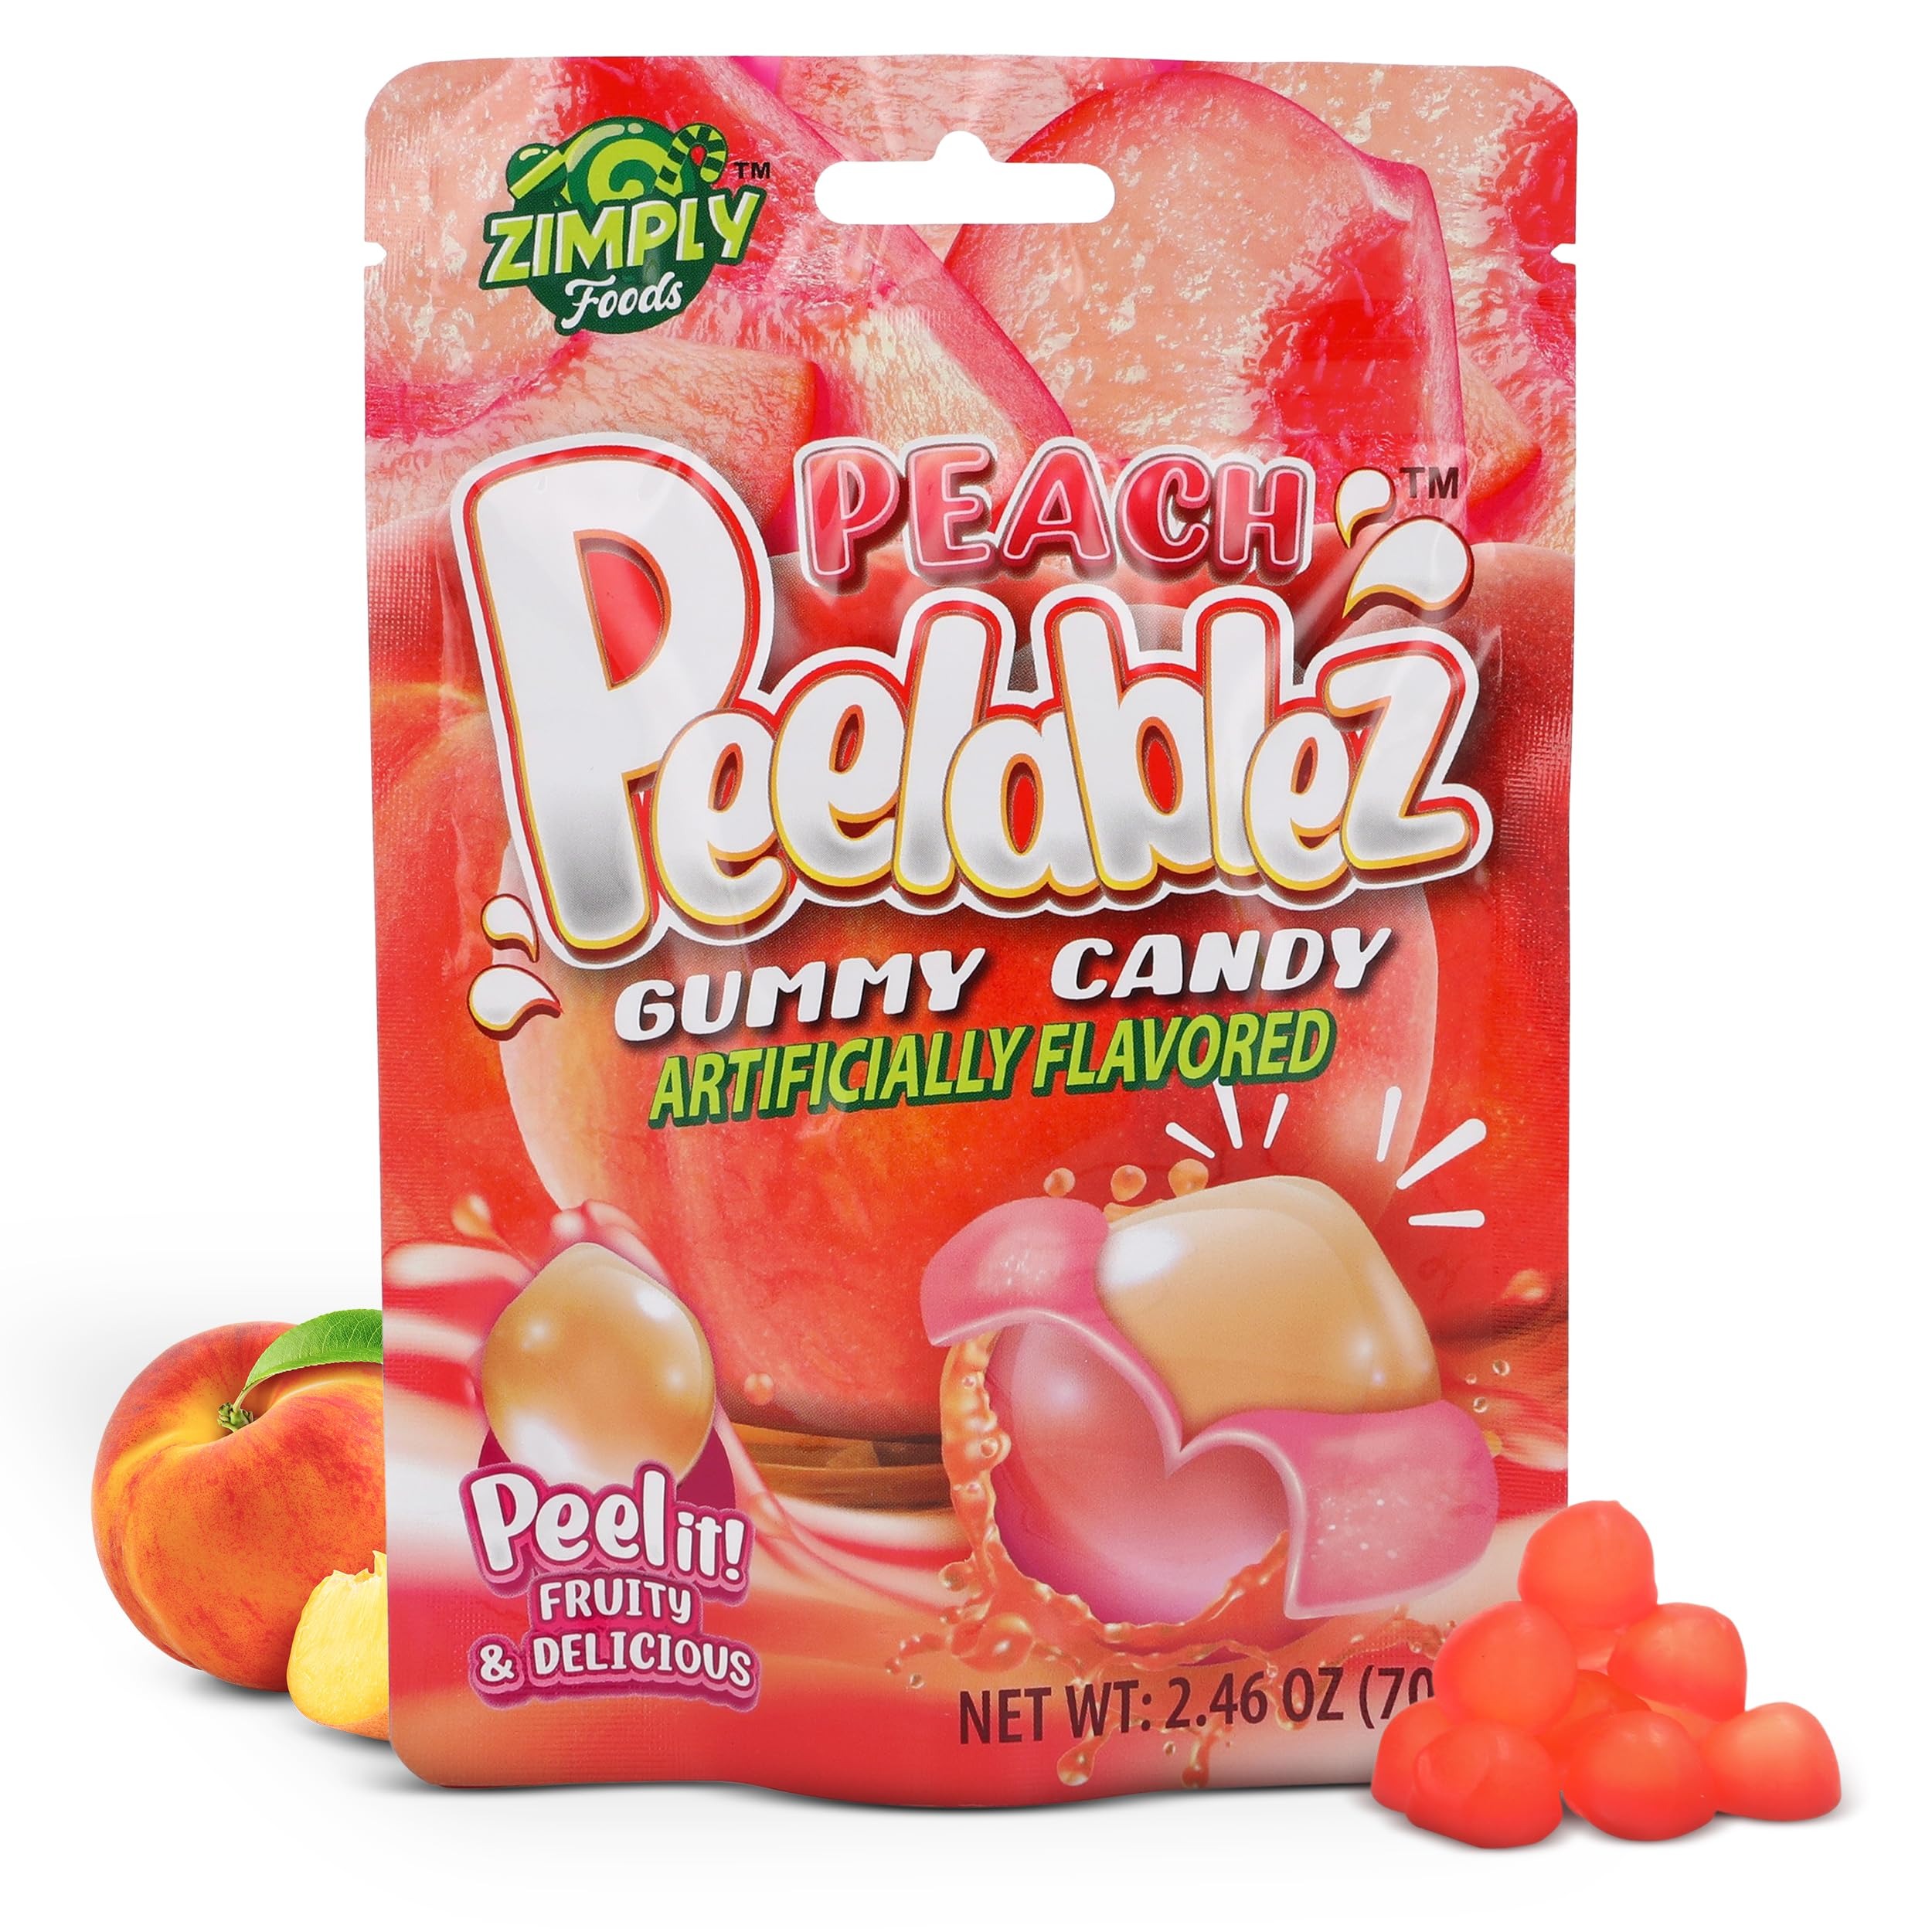
Item Name: Peelable Peach Gummies Pack of 3 - Reseable 2.46 Oz Each, 4D Gummies, Peach Peeling Candy, Peelable Gummies Layered for Delicious Fruity Snack - Peelable Candy
Bullet Point 1: Peelable Gummy Candy - Explore a playful peel candy adventure with Peelablez gummies! Peel away the chewy outer skin to reveal a soft jelly interior, offering a unique two-texture candy experience.
Bullet Point 2: Real Fruit Flavor - Bursting with real fruit juice, our peach viral candy offers an explosion of authentic fruit taste in every bite. Enjoy a refreshing snack inspired by the fruit itself.
Bullet Point 3: Fun Shapes & Textures - These peeling gummies are shaped like the actual fruit, adding an extra fun element to your snacking. From the firm peel to the soft jelly inside, it’s a texture-filled experience you won’t forget.
Bullet Point 4: Easy to Share Packs - Our resealable packs come with 2.46 Oz of peel gummies, designed for convenient snacking and sharing. Great for taking on the go, and perfect for splitting with friends.
Bullet Point 5: Snacking Adventure - Peel, chew, and savor! This interactive candy is not only delicious but fun to eat. Freeze them for a chill, chewy snack, or peel them layer by layer for that satisfying asmr candy moment.
Product Description: Indulge in a playful, delicious and a unique candy experience with Peelablez Peelable Gummy Candy. These unique gummies bring a new twist to your snack time, offering two delightful textures in one snack. The outer layer is firm yet easy to peel, giving you the satisfaction of peeling a piece of candy much like you would peel fruit. Beneath the peel lies a soft, chewy jelly center, offering a burst of flavor with every bite. This interactive candy is not only fun to eat but incredibly flavorful, thanks to the infusion of real fruit juice in every gummy. Whether you choose mango, grape, or peach, each gummy mimics the real shape and flavor of the fruit, making it a true delight for your taste buds. Peelablez gummies come in convenient resealable packs, each containing 2.46 Oz of candy, making them perfect for sharing with friends or enjoying on the go. The resealable packaging ensures that your gummies stay fresh, so you can enjoy them whenever you're ready for a sweet, fruity snack. Whether you're peeling each gummy layer by layer or savoring them whole, Peelablez gummies provide a satisfying sensory experience that makes snacking fun. They're also a great option for those who love a satisfying asmr food moment—peel away the layers and enjoy the soft, chewy texture. Perfect for both adults and kids, this candy is a fantastic snack for any occasion. Whether you’re looking for a fun snack to share at a party, or something unique to satisfy your sweet cravings, Peelablez Peelable Gummy Candy offers a delicious solution. Try freezing them for an extra chewy, chilled snack that brings even more texture to your candy experience. With real fruit juice, natural flavors, and a fun peelable design, Peelablez gummies make snack time fun, fruity, and flavorful.
Value: 7.38
Unit: Ounce

Price: 9.97